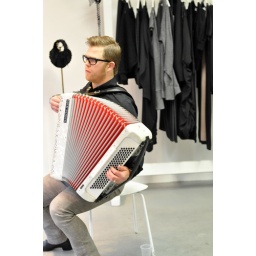
an accordion player rocks out in a hat shop. OF COURSE.Reykjavik, Iceland